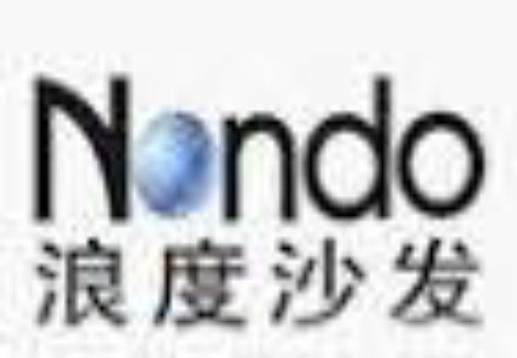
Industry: Necessities